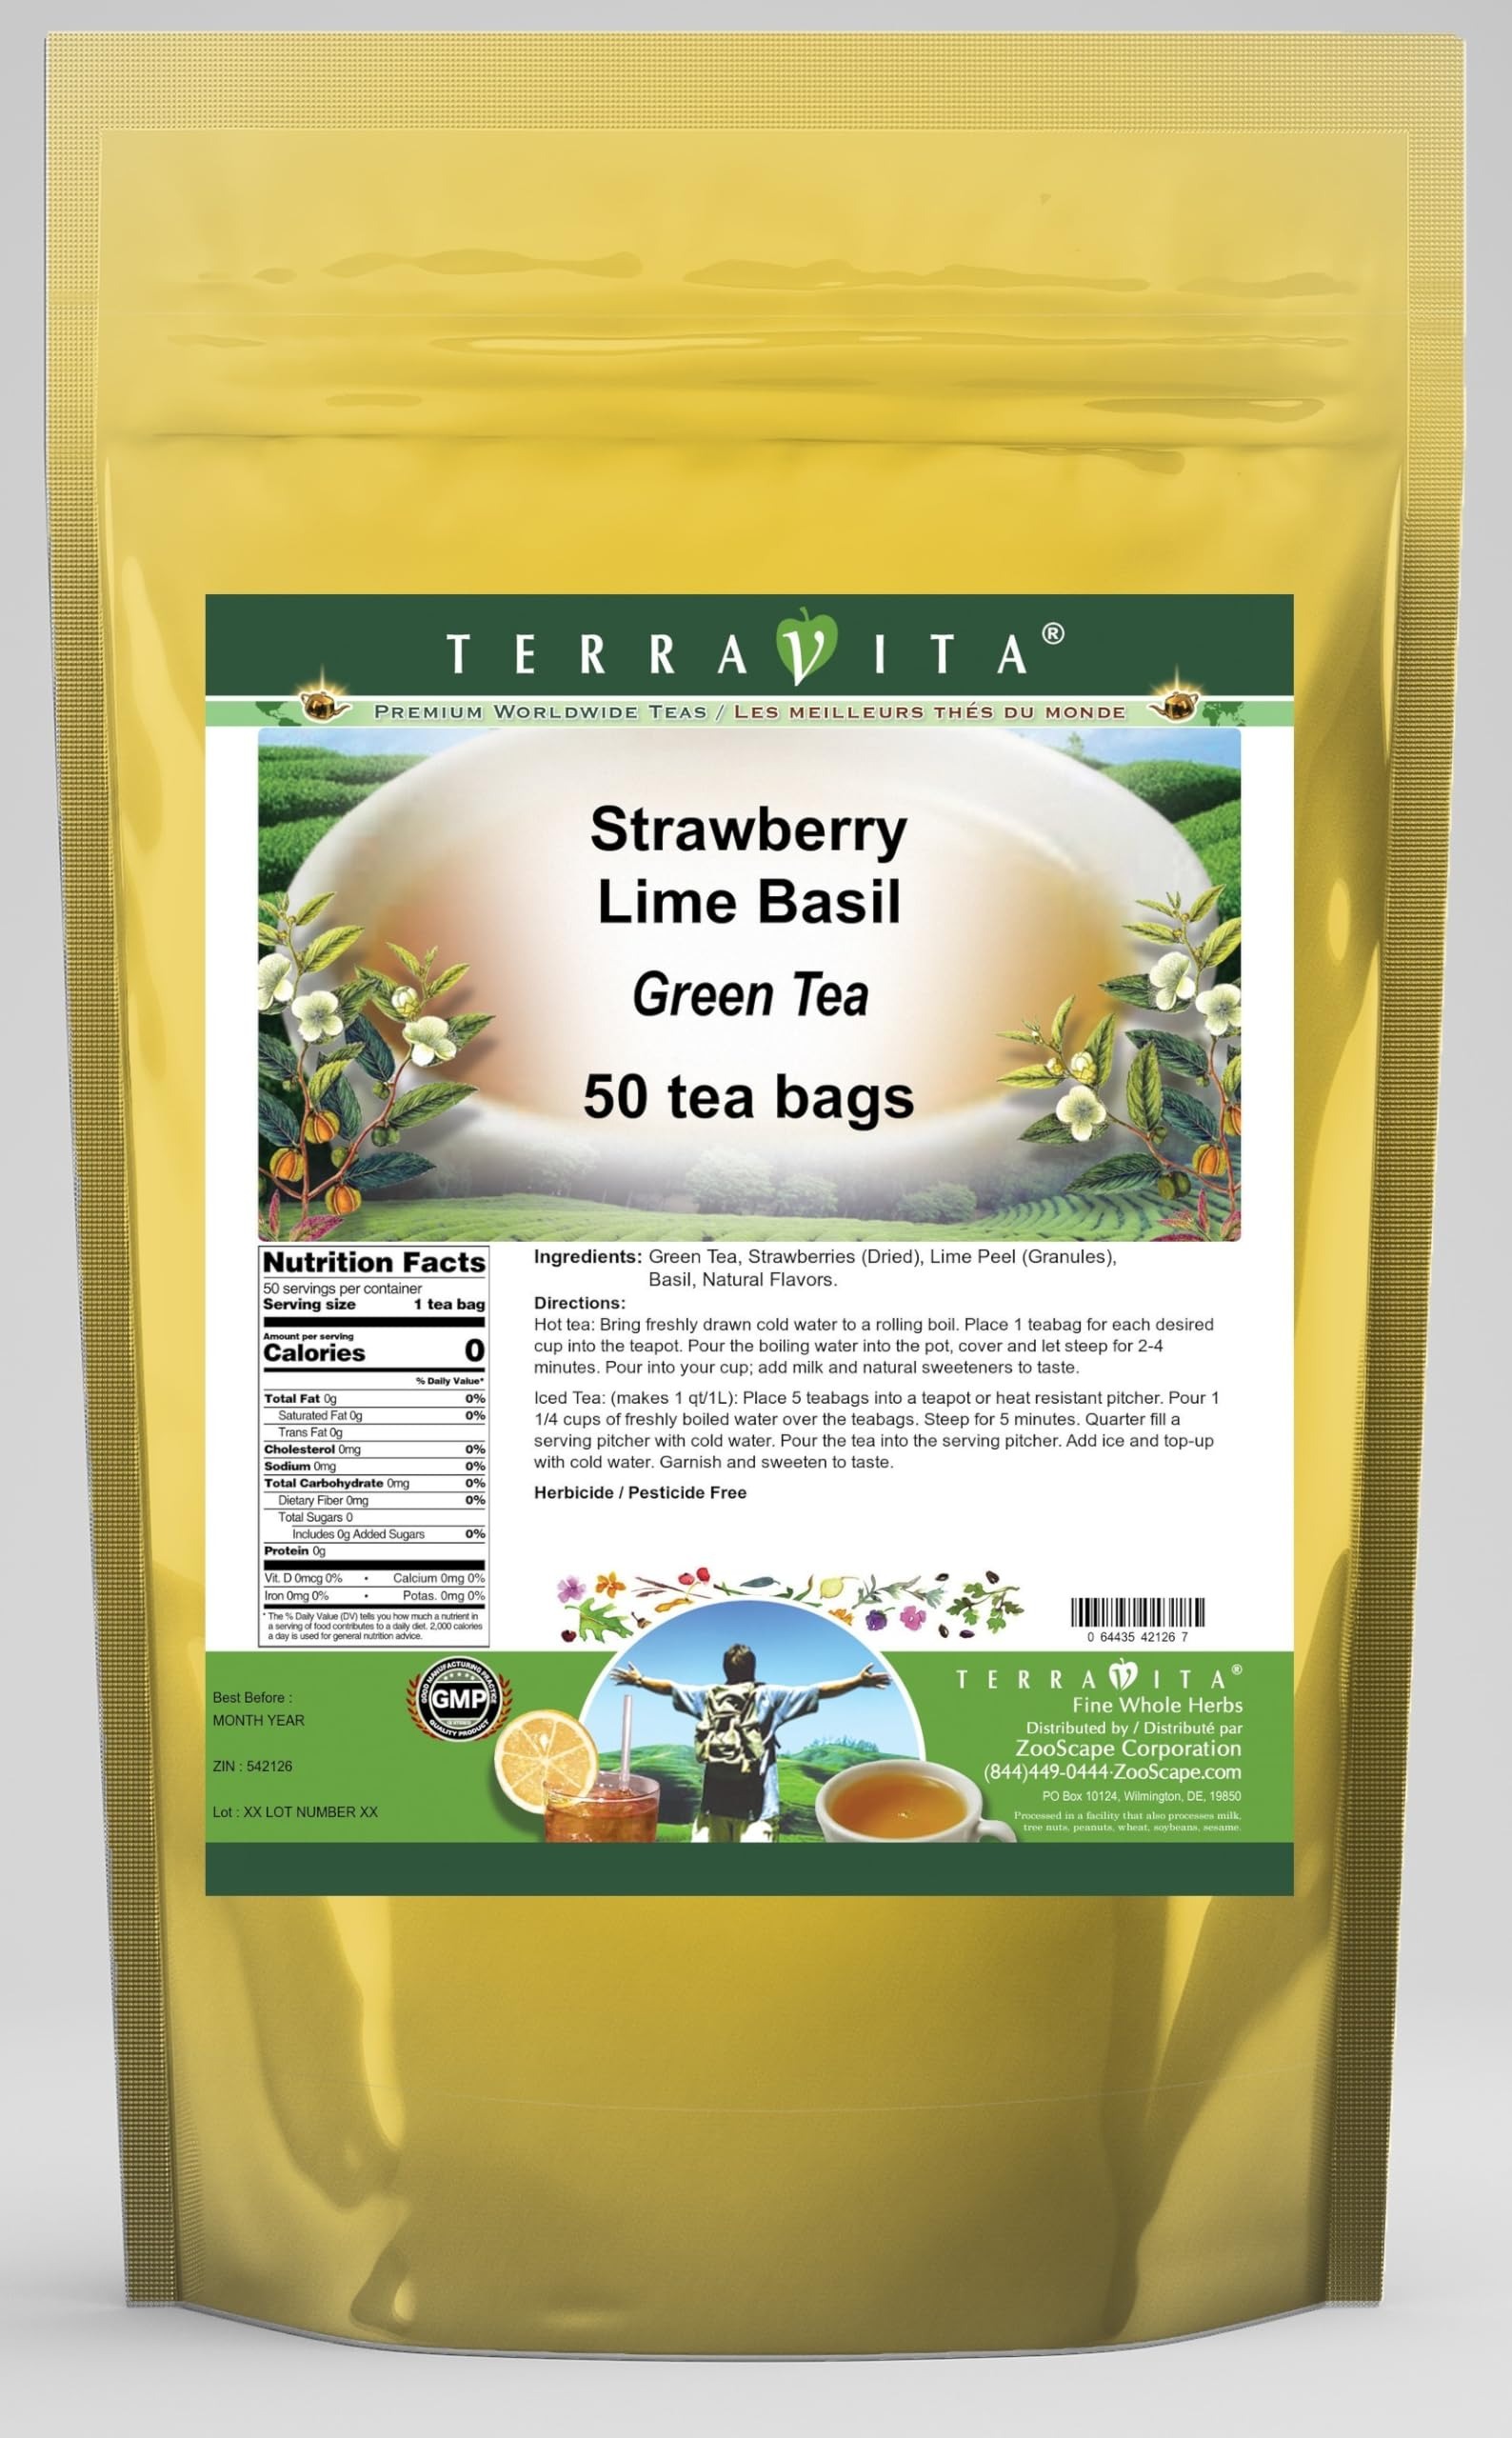
Item Name: Strawberry Lime Basil Green Tea (50 tea bags, ZIN: 542126) - 2 Pack
Bullet Point 1: Our Strawberry Lime Basil Green Tea is a scrumptuous flavored Green tea with Dried Strawberries, Lime Peel and Basil that will refresh you with its terrific taste! You will enjoy the Strawberry Lime Basil aroma and flavor again and again! - Ingredients: Green tea, Dried Strawberries, Lime Peel, Basil and Natural Strawberry Lime Basil Flavor.
Bullet Point 2: No fillers.
Bullet Point 3: Manufacturer: TerraVita
Bullet Point 4: Size: 50 tea bags
Bullet Point 5: Green Tea Bags - Packed in a convenient upright pouch!
Product Description: Our Strawberry Lime Basil Green Tea is a scrumptuous flavored Green tea with Dried Strawberries, Lime Peel and Basil that will refresh you with its terrific taste! You will enjoy the Strawberry Lime Basil aroma and flavor again and again! - Ingredients: Green tea, Dried Strawberries, Lime Peel, Basil and Natural Strawberry Lime Basil Flavor. - Hot tea brewing method: Bring freshly drawn cold water to a rolling boil. Place 1 teabag for each desired cup into the teapot. Pour the boiling water into the pot, cover and let steep for 2-4 minutes. Pour into your cup; add milk and natural sweeteners to taste. - Iced tea brewing method: (to make 1 liter/quart): Place 5 teabags into a teapot or heat resistant pitcher. Pour 1 1/4 cups of freshly boiled water over the teabags. Steep for 5 minutes. Quarter fill a serving pitcher with cold water. Pour the tea into the serving pitcher. Add ice and top-up with cold water. Garnish and sweeten to taste. - TerraVita is an exclusive line of premium-quality, natural source products that use only the finest, purest and most potent ingredients found around the world. TerraVita is hallmarked by the highest possible standards of purity, potency, stability and freshness. All of our products are prepared with the highest elements of quality control, from raw materials through the entire manufacturing process, up to and including the moment that the bottles or bags are sealed for freshness and shipped out to you. Our highest possible standards are certified by independent laboratories and backed by our personal guarantee. - TerraVita exists to meet and ensure your family's health and wellness without the harmful effects of chemicals and health products. We strive to make all of our products affordable and reliable and are constantly searching the
Value: 100.0
Unit: Count

Price: 38.92